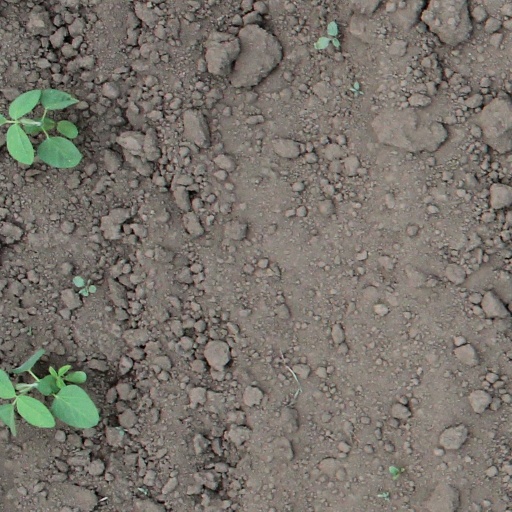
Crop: soybean